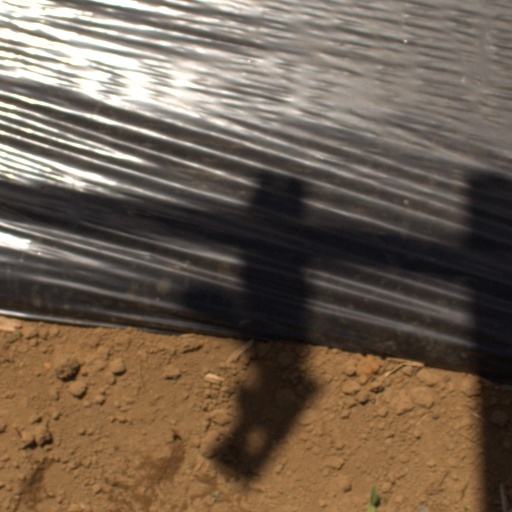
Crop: Jerusalem artichoke